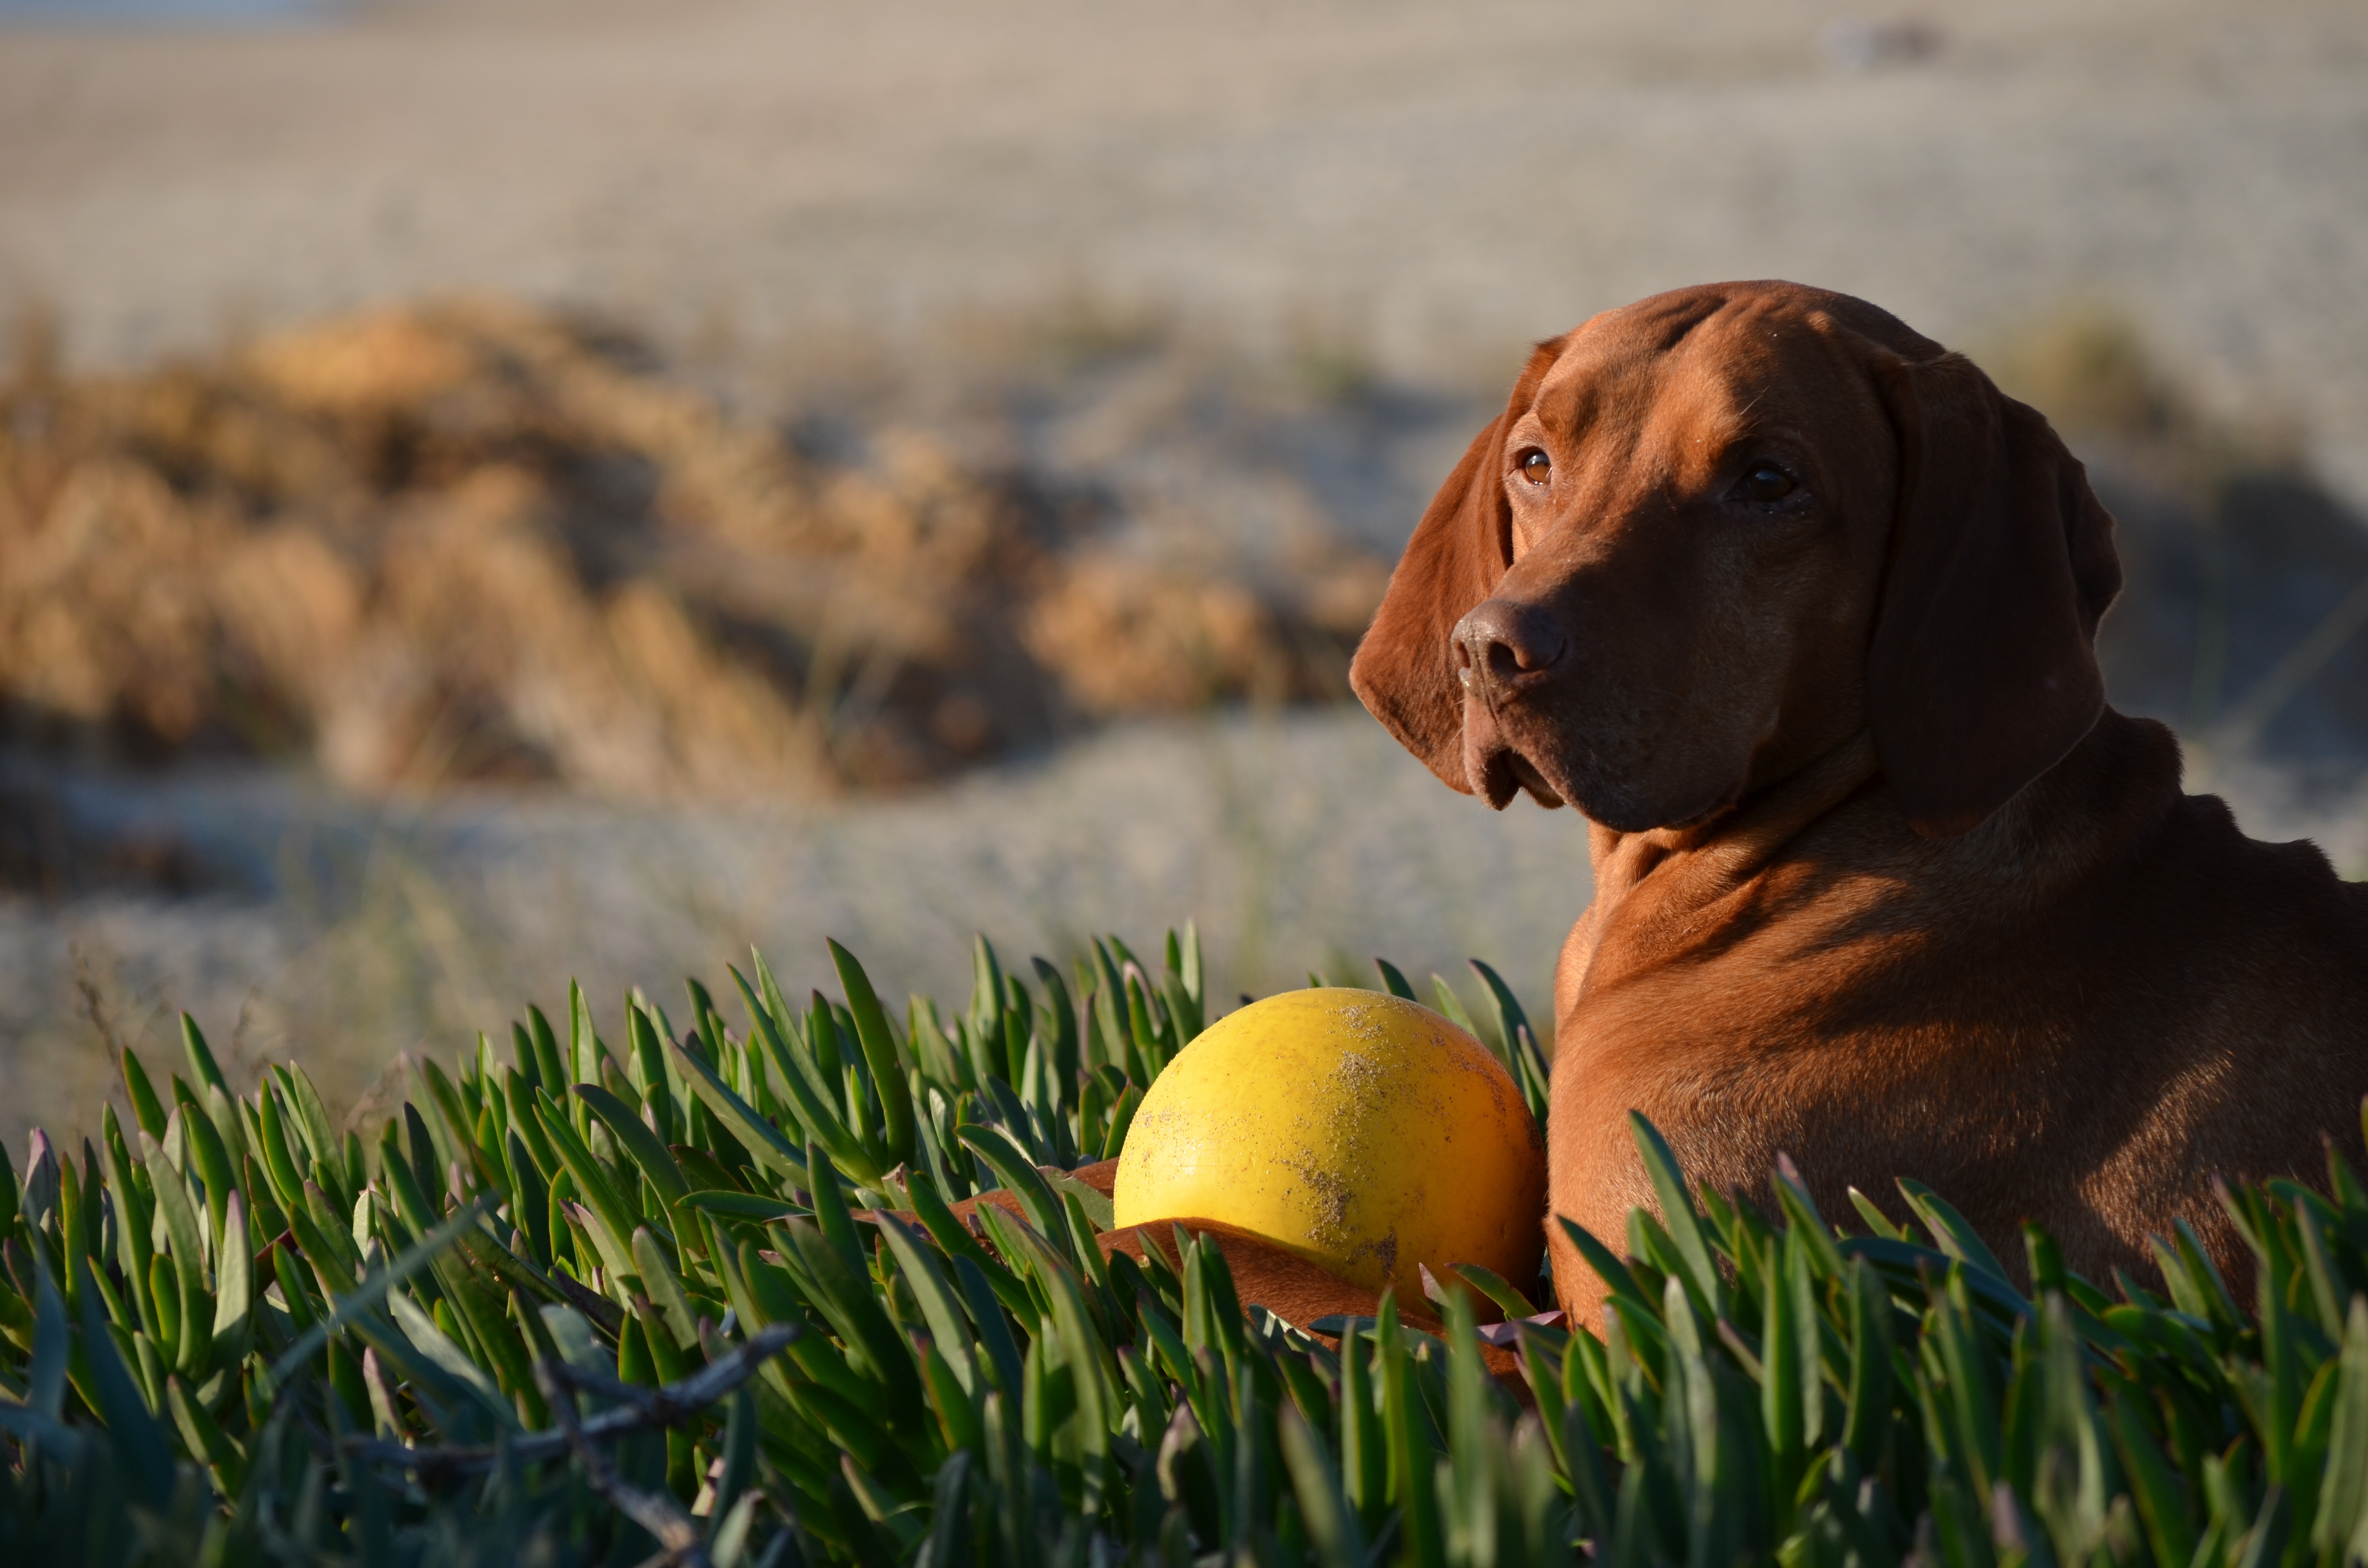
grass, flower, puppy, dog, pet, mammal, vertebrate, dog like mammal